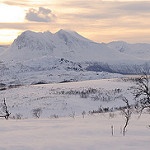
Scene: Outdoor